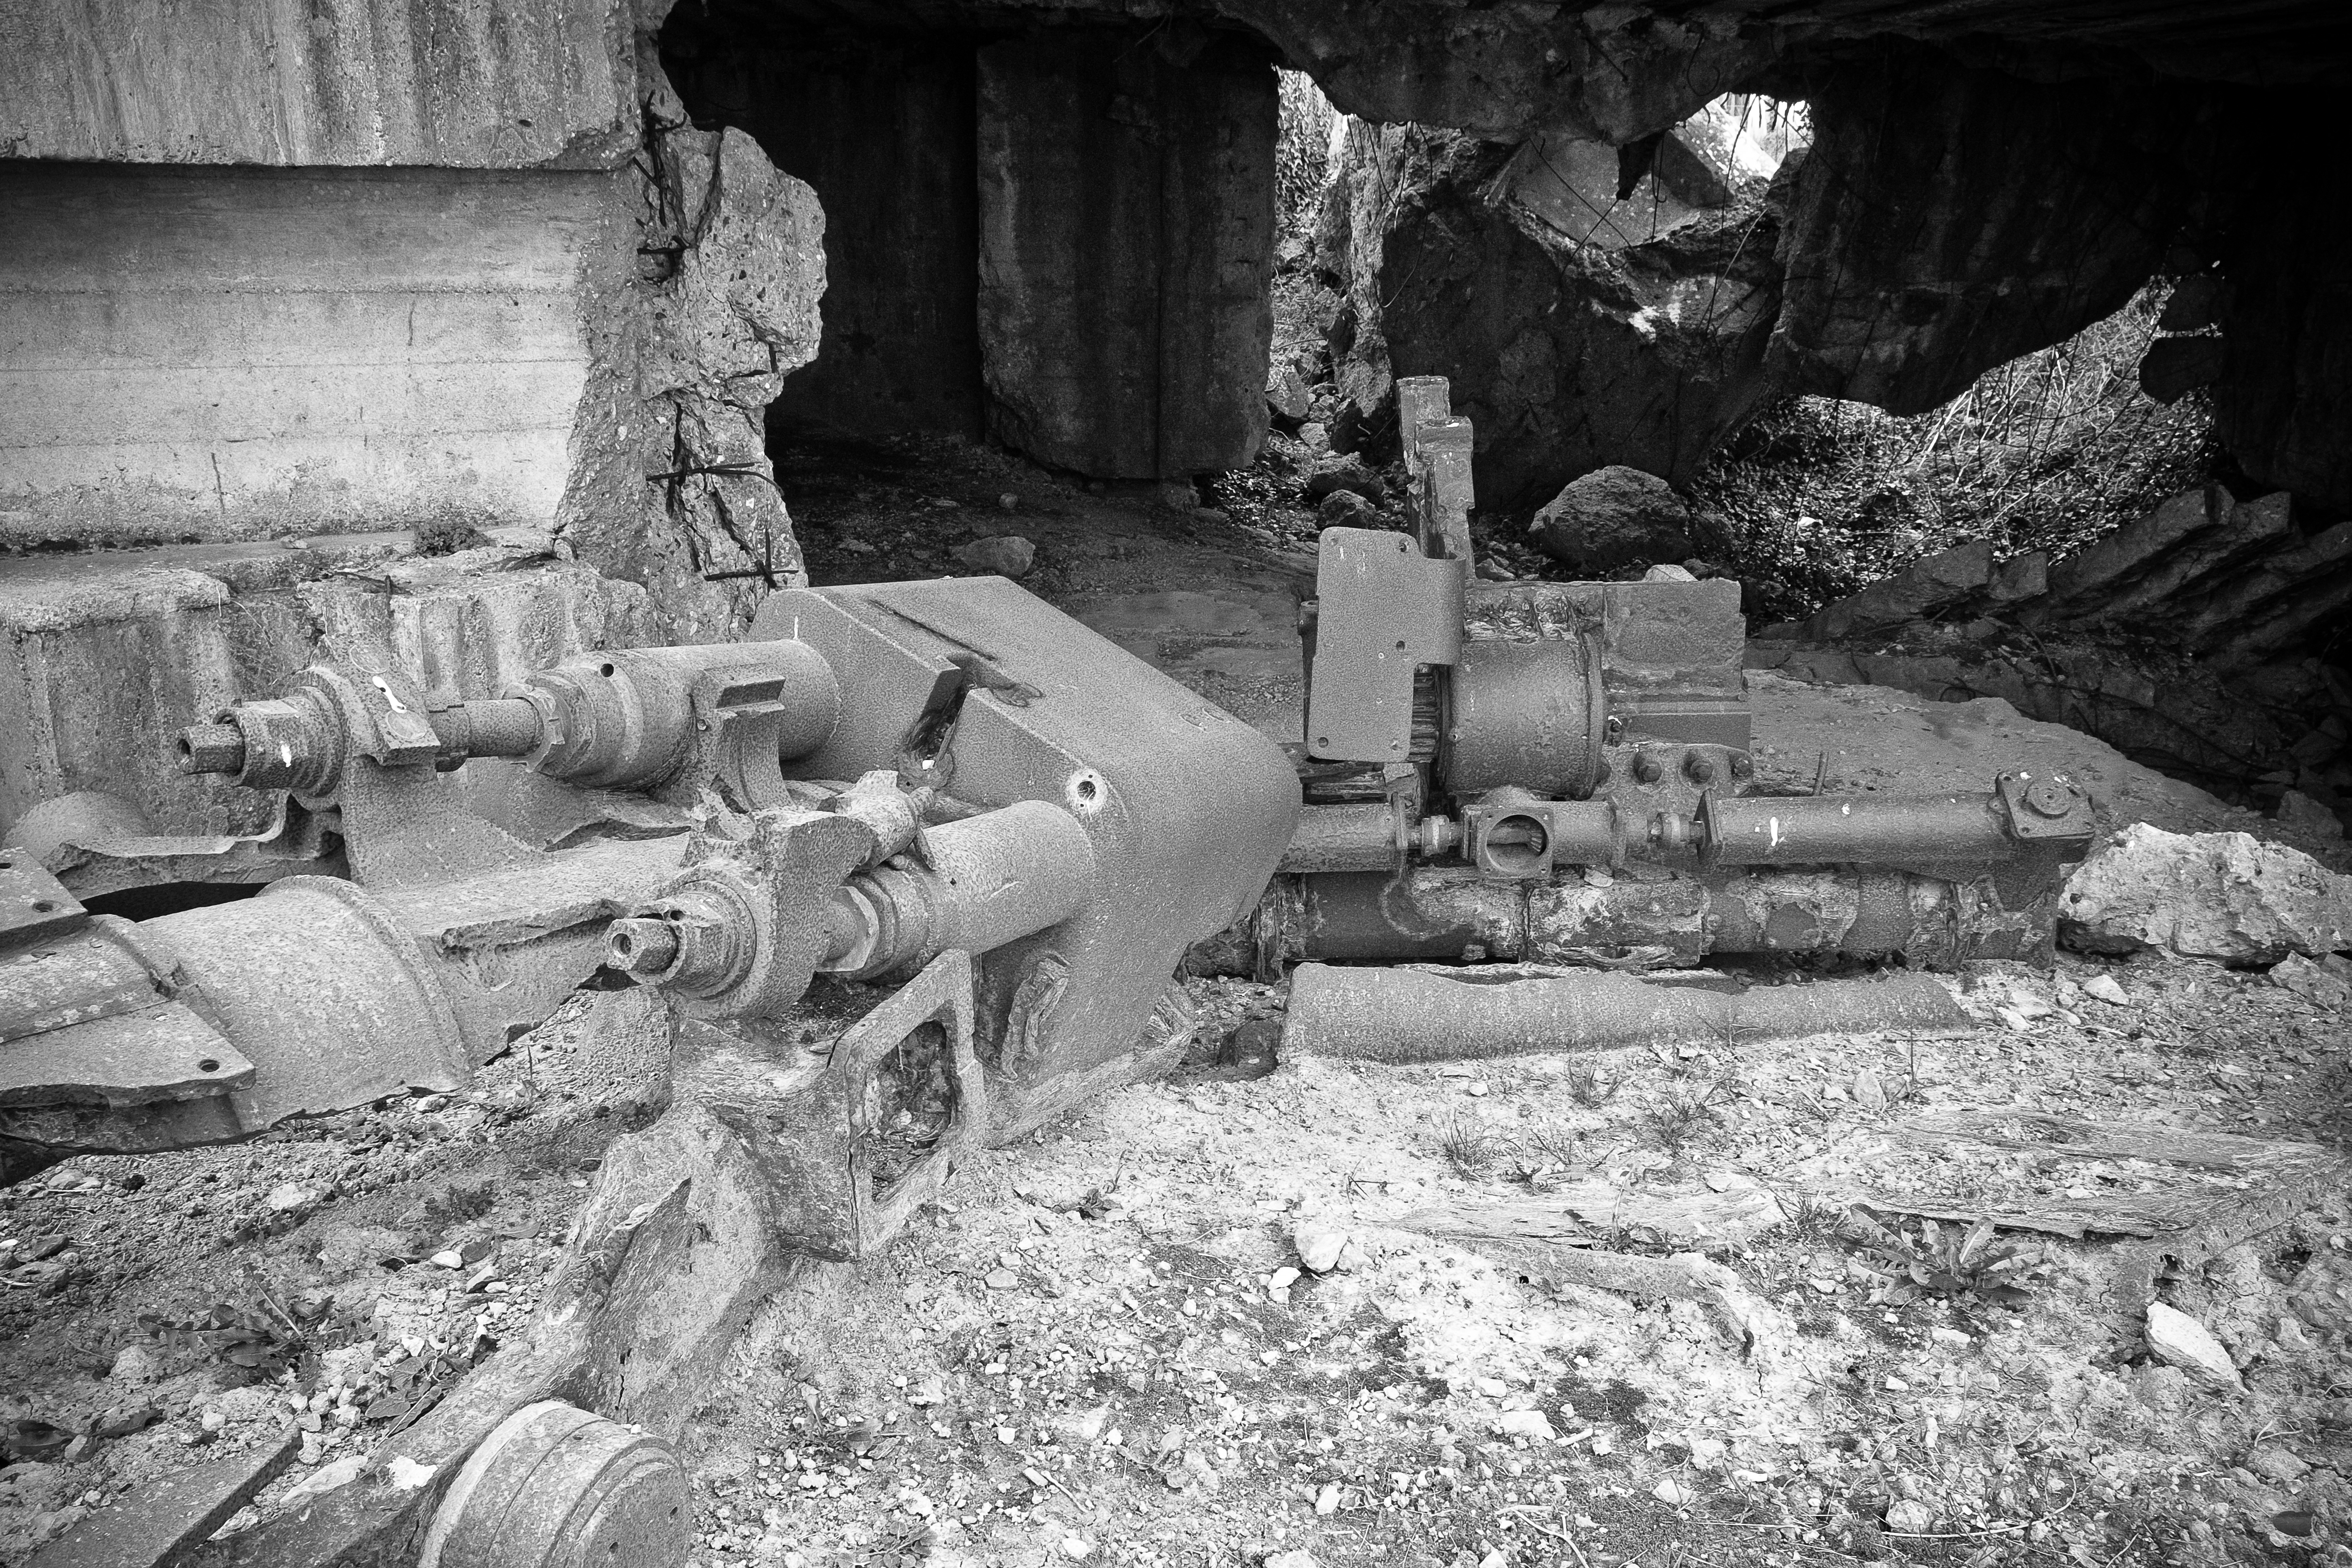
black and white, travel, france, fujifilm, monochrome, bw, blackandwhite, blackwhite, temple, ruins, ngc, fr, fuji, normandie, fujixt1, fujix, noireblanc, longuessurmer, monochrome photography, ancient history